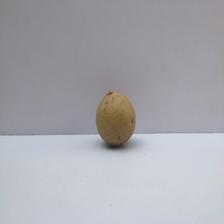
Size: Small